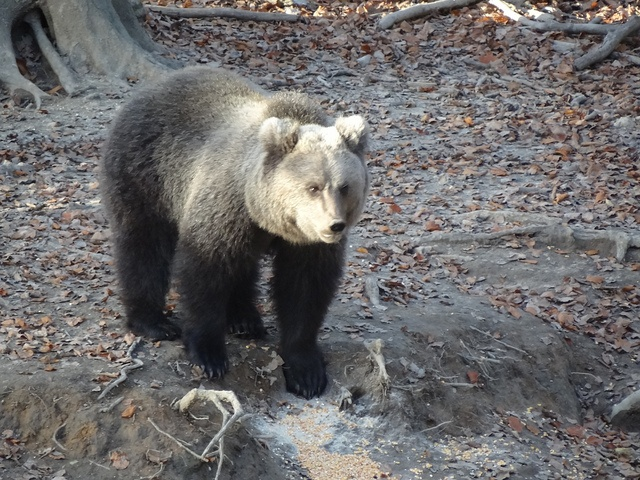
A grizzle bear looking concerned while in the woods.
there is a black bear that is walking in the forest
A large brown bear walking across a leaf filled forest.
a bear walking in the forrest on a leafy ground
A big bear standing out in the shade and sun light